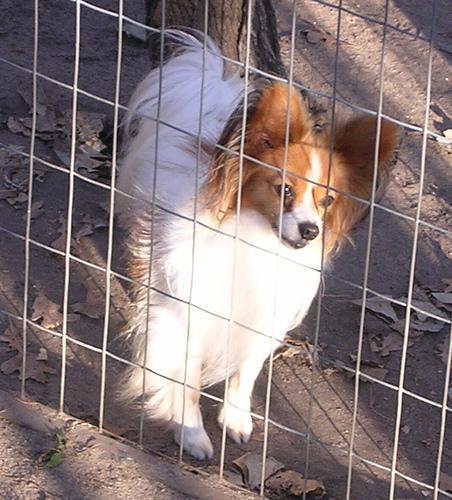
papillon